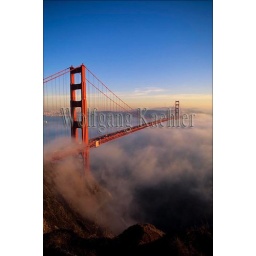
Usa, california, san francisco, golden gate bridge with fog rolling in